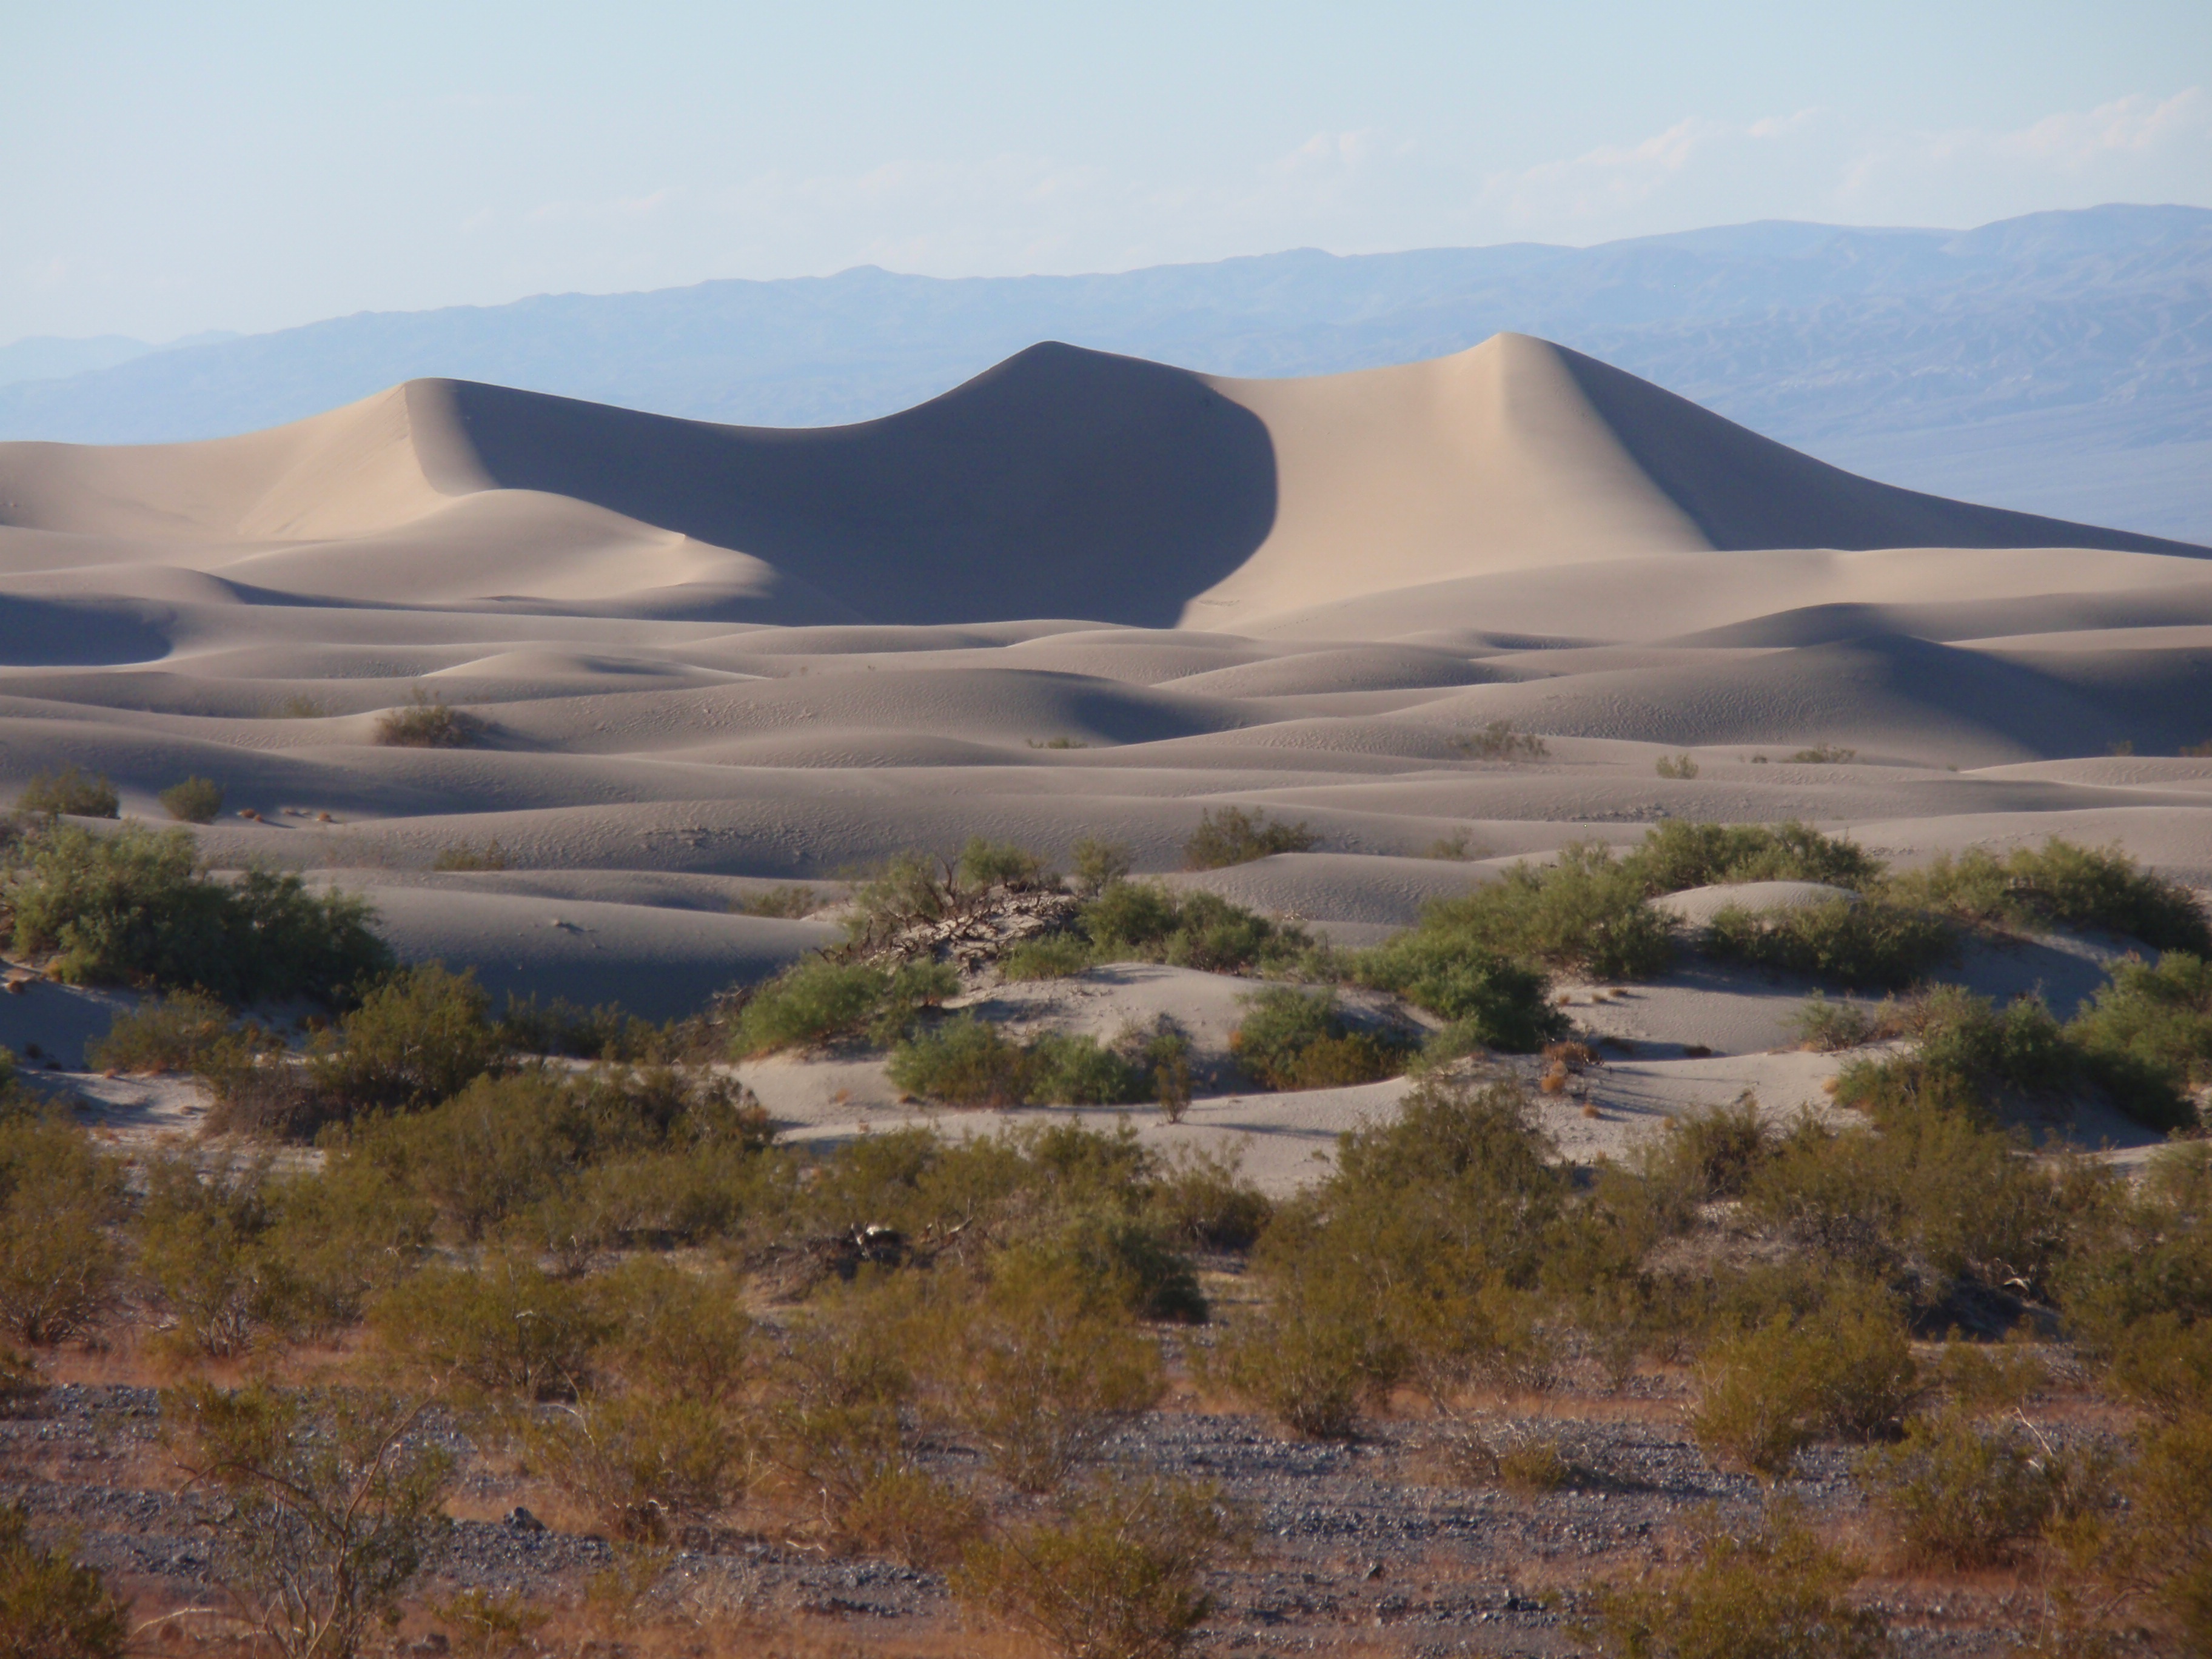
landscape, wilderness, mountain, prairie, hill, desert, dune, california, plain, grassland, badlands, plateau, fell, habitat, loch, ecosystem, tundra, steppe, death valley, landform, erg, natural environment, geographical feature, aeolian landform